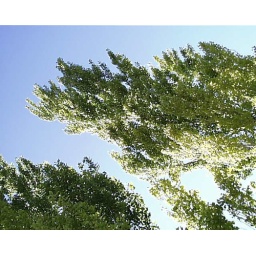
bright tree against the sky